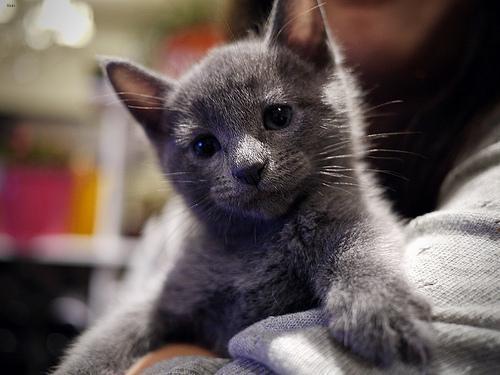
Russian Blue